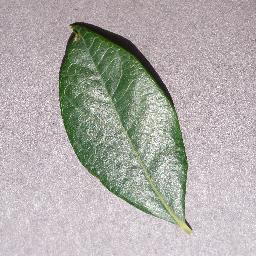
Label: Blueberry___healthy